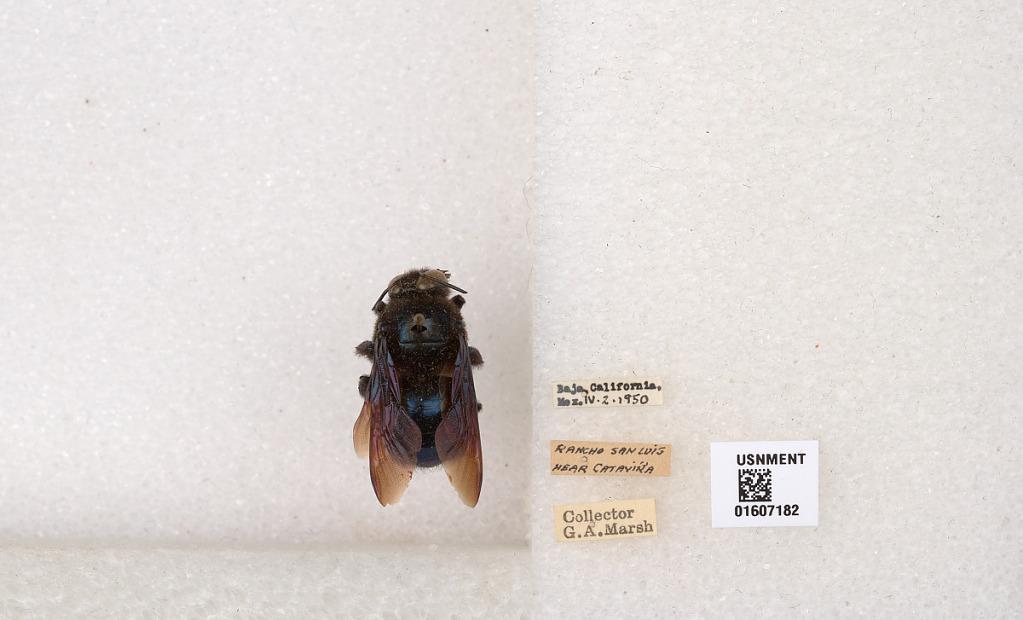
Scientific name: Xylocopa (Xylocopoides) californica californica Cresson
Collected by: G. Marsh
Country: Mexico
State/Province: Baja California
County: Ensenada
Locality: Rancho San Luis near Catavina
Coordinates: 29.7294, -114.721